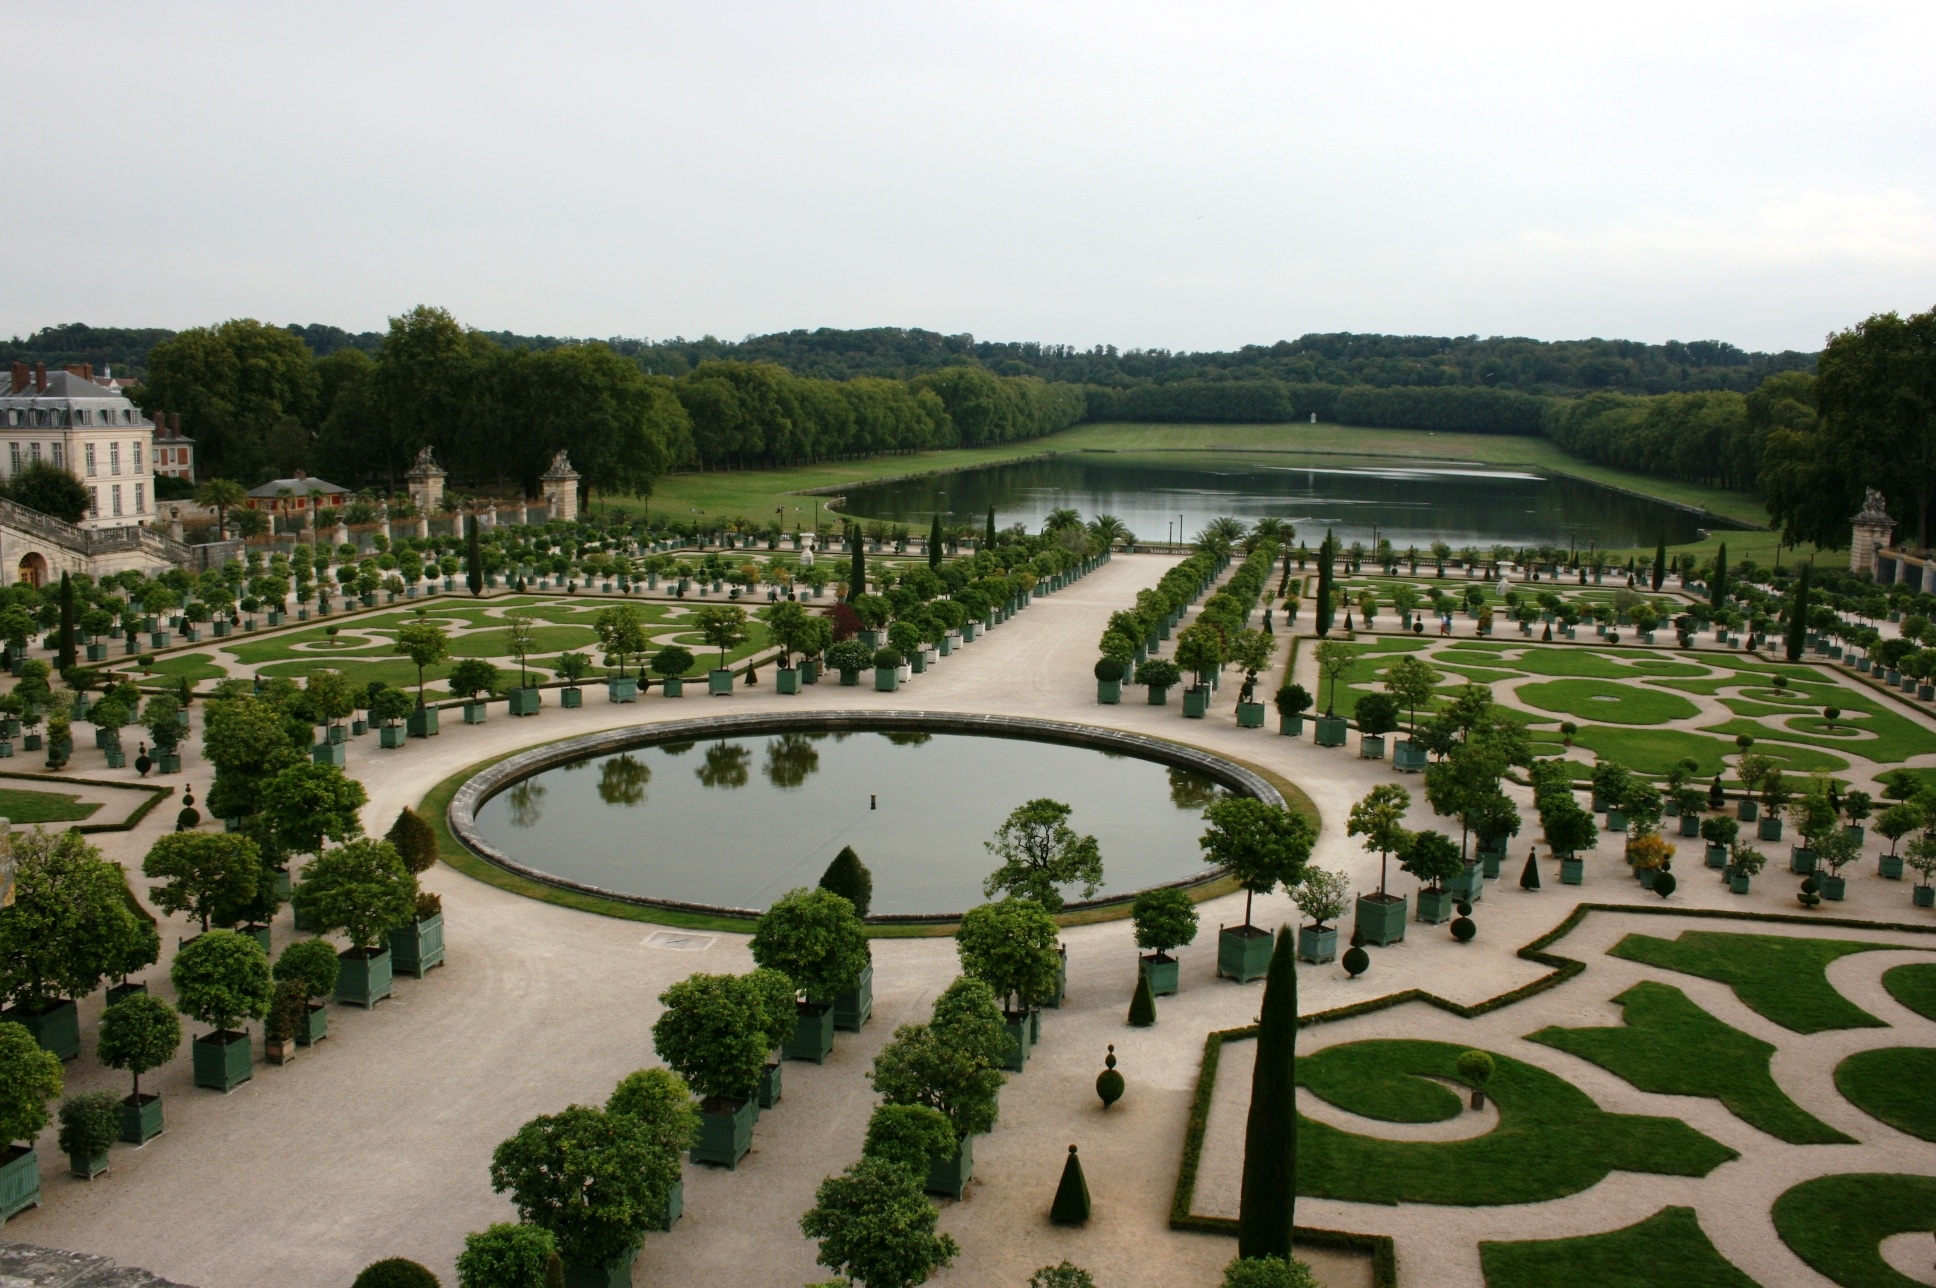
lawn, france, suburb, plaza, park, agriculture, garden, town square, botanical garden, estate, versailles, neighbourhood, bird's eye view, aerial photography, urban design, residential area, palace of versailles, outdoor structure, landscape architect, gardens of versailles